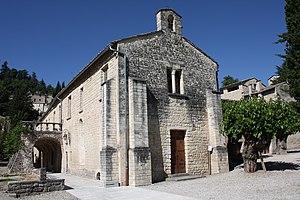
Couvent des Cordeliers de Forcalquier (Alpes-de-Haute-Provence)
Cet article recense les monuments historiques des Alpes-de-Haute-Provence, en France.
Forcalquier est une commune française située dans le département des Alpes-de-Haute-Provence, en région Provence-Alpes-Côte d'Azur. Jadis capitale d'un comté florissant, fondée au XIᵉ siècle, elle est maintenant chef-lieu d’arrondissement. Ses habitants sont appelés les Forcalquiérens.